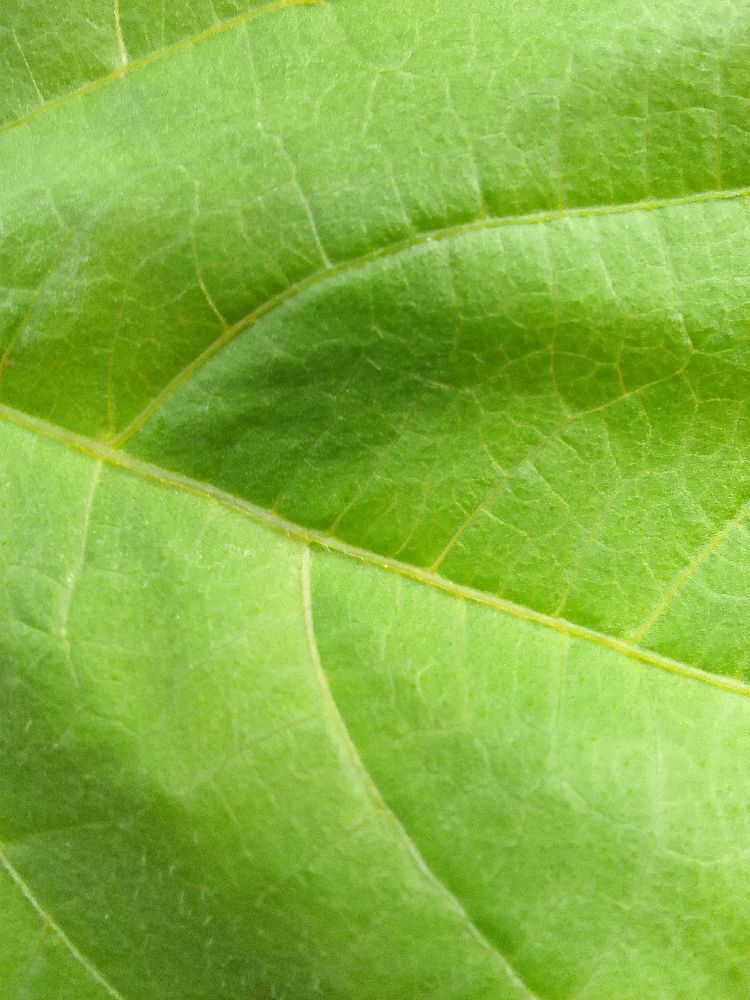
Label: healthy